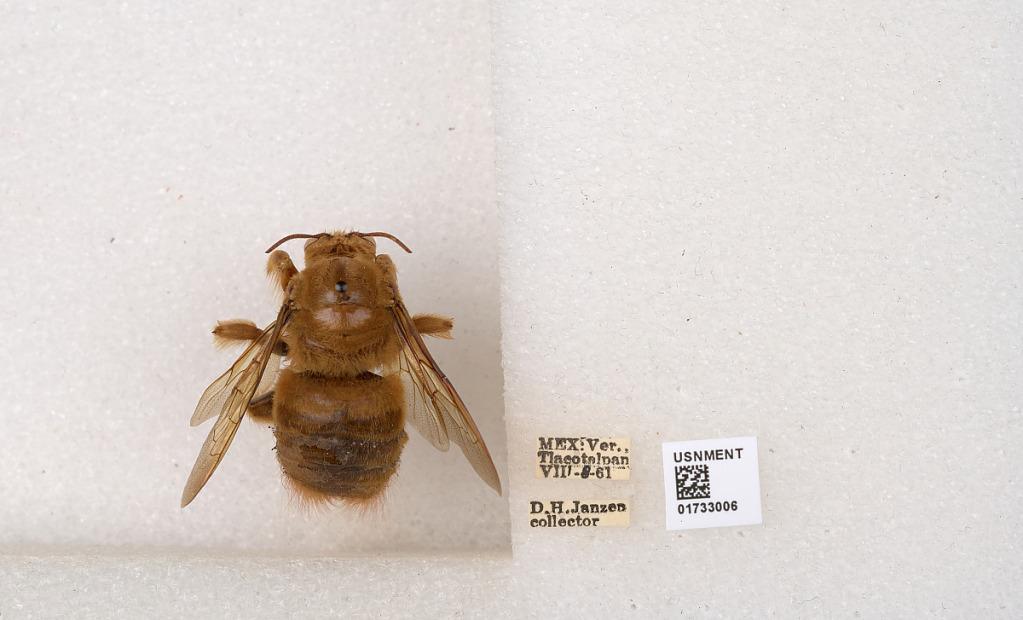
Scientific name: Xylocopa (Megaxylocopa) fimbriata Fabricius
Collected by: D. Janzen
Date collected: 1961-8-8
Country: Mexico
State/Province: Veracruz
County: Tlacotalpan